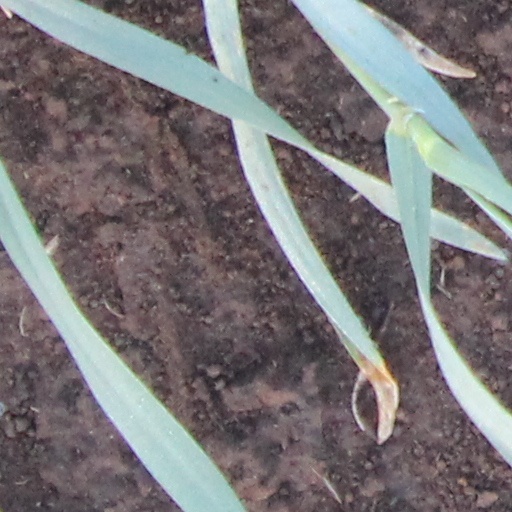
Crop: wheat